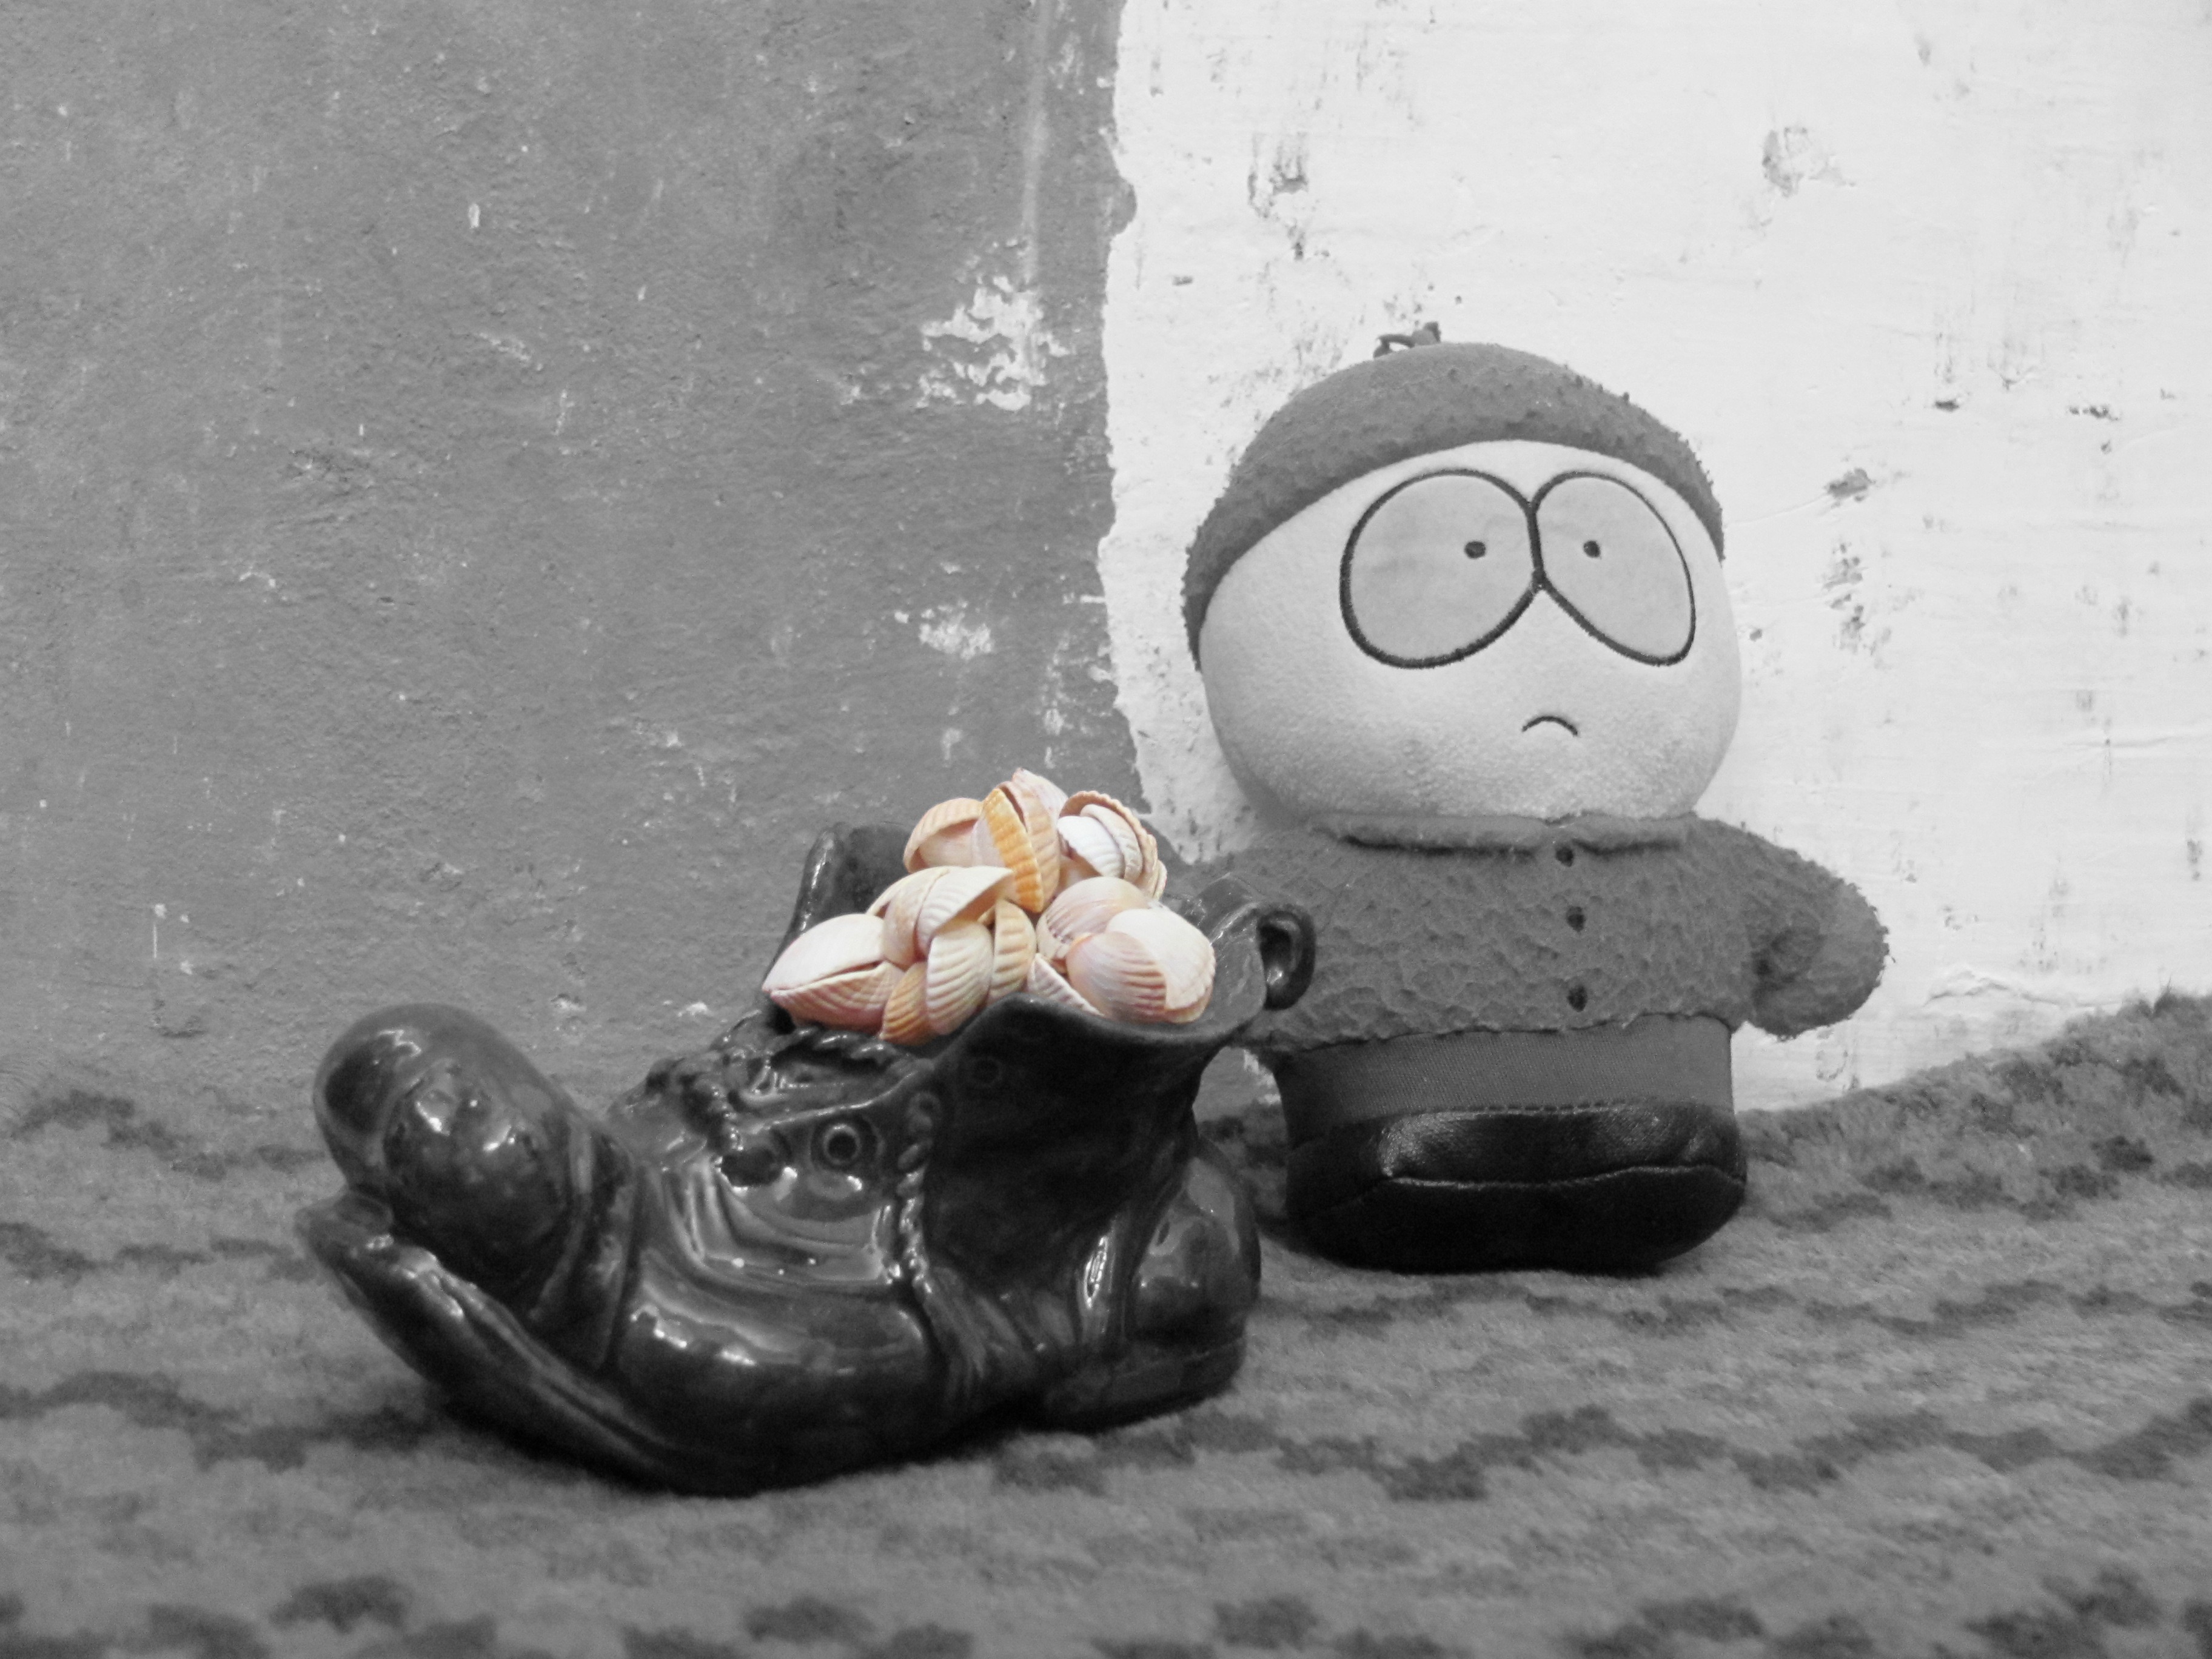
black and white, white, black, monochrome, art, drawing, photograph, image, emotion, stanley, monochrome photography, south park, human positions, stan marsh